Lourde, Haute-Garonne

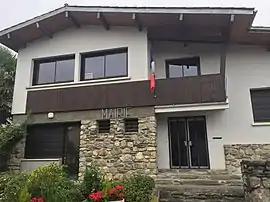
The town hall in Lourde

Lourde is a commune in the Haute-Garonne department in southwestern France.